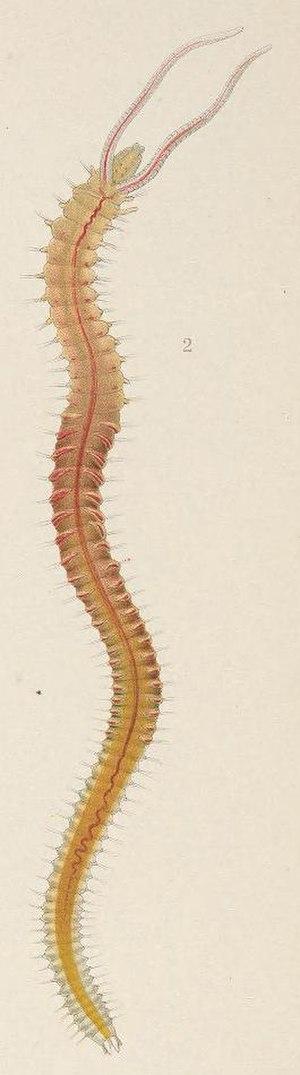
Pygospio elegans est une espèce de vers polychètes. Elle est trouvée sur les côtes occidentales de l'océan Atlantique.